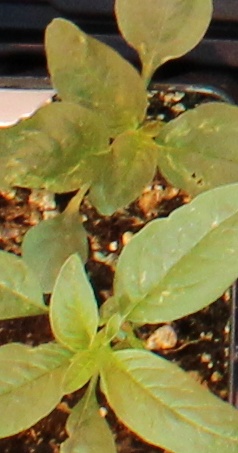
Label: Waterhemp